Gustave Duchesne de Bellecourt

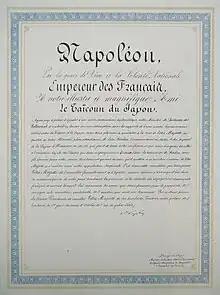
Letter of Napoleon III to the Japanese "shōgun" nominating Léon Roches, in replacement of Duchesne de Bellecourt. Diplomatic Record Office of the Ministry of Foreign Affairs (Japan).

Duchesne however was strongly criticized by the French government for taking such bellicose steps, for the reason that France had much more important military commitments to honour in other parts of the world, and could not afford a conflict in Japan.